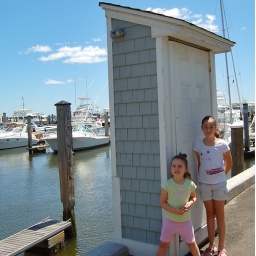
This door was in the Old Saybrook Marina and it opened to the water and a nice drop off.